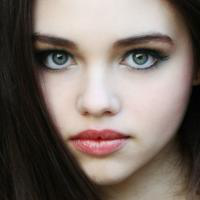
Age group: age 11-20